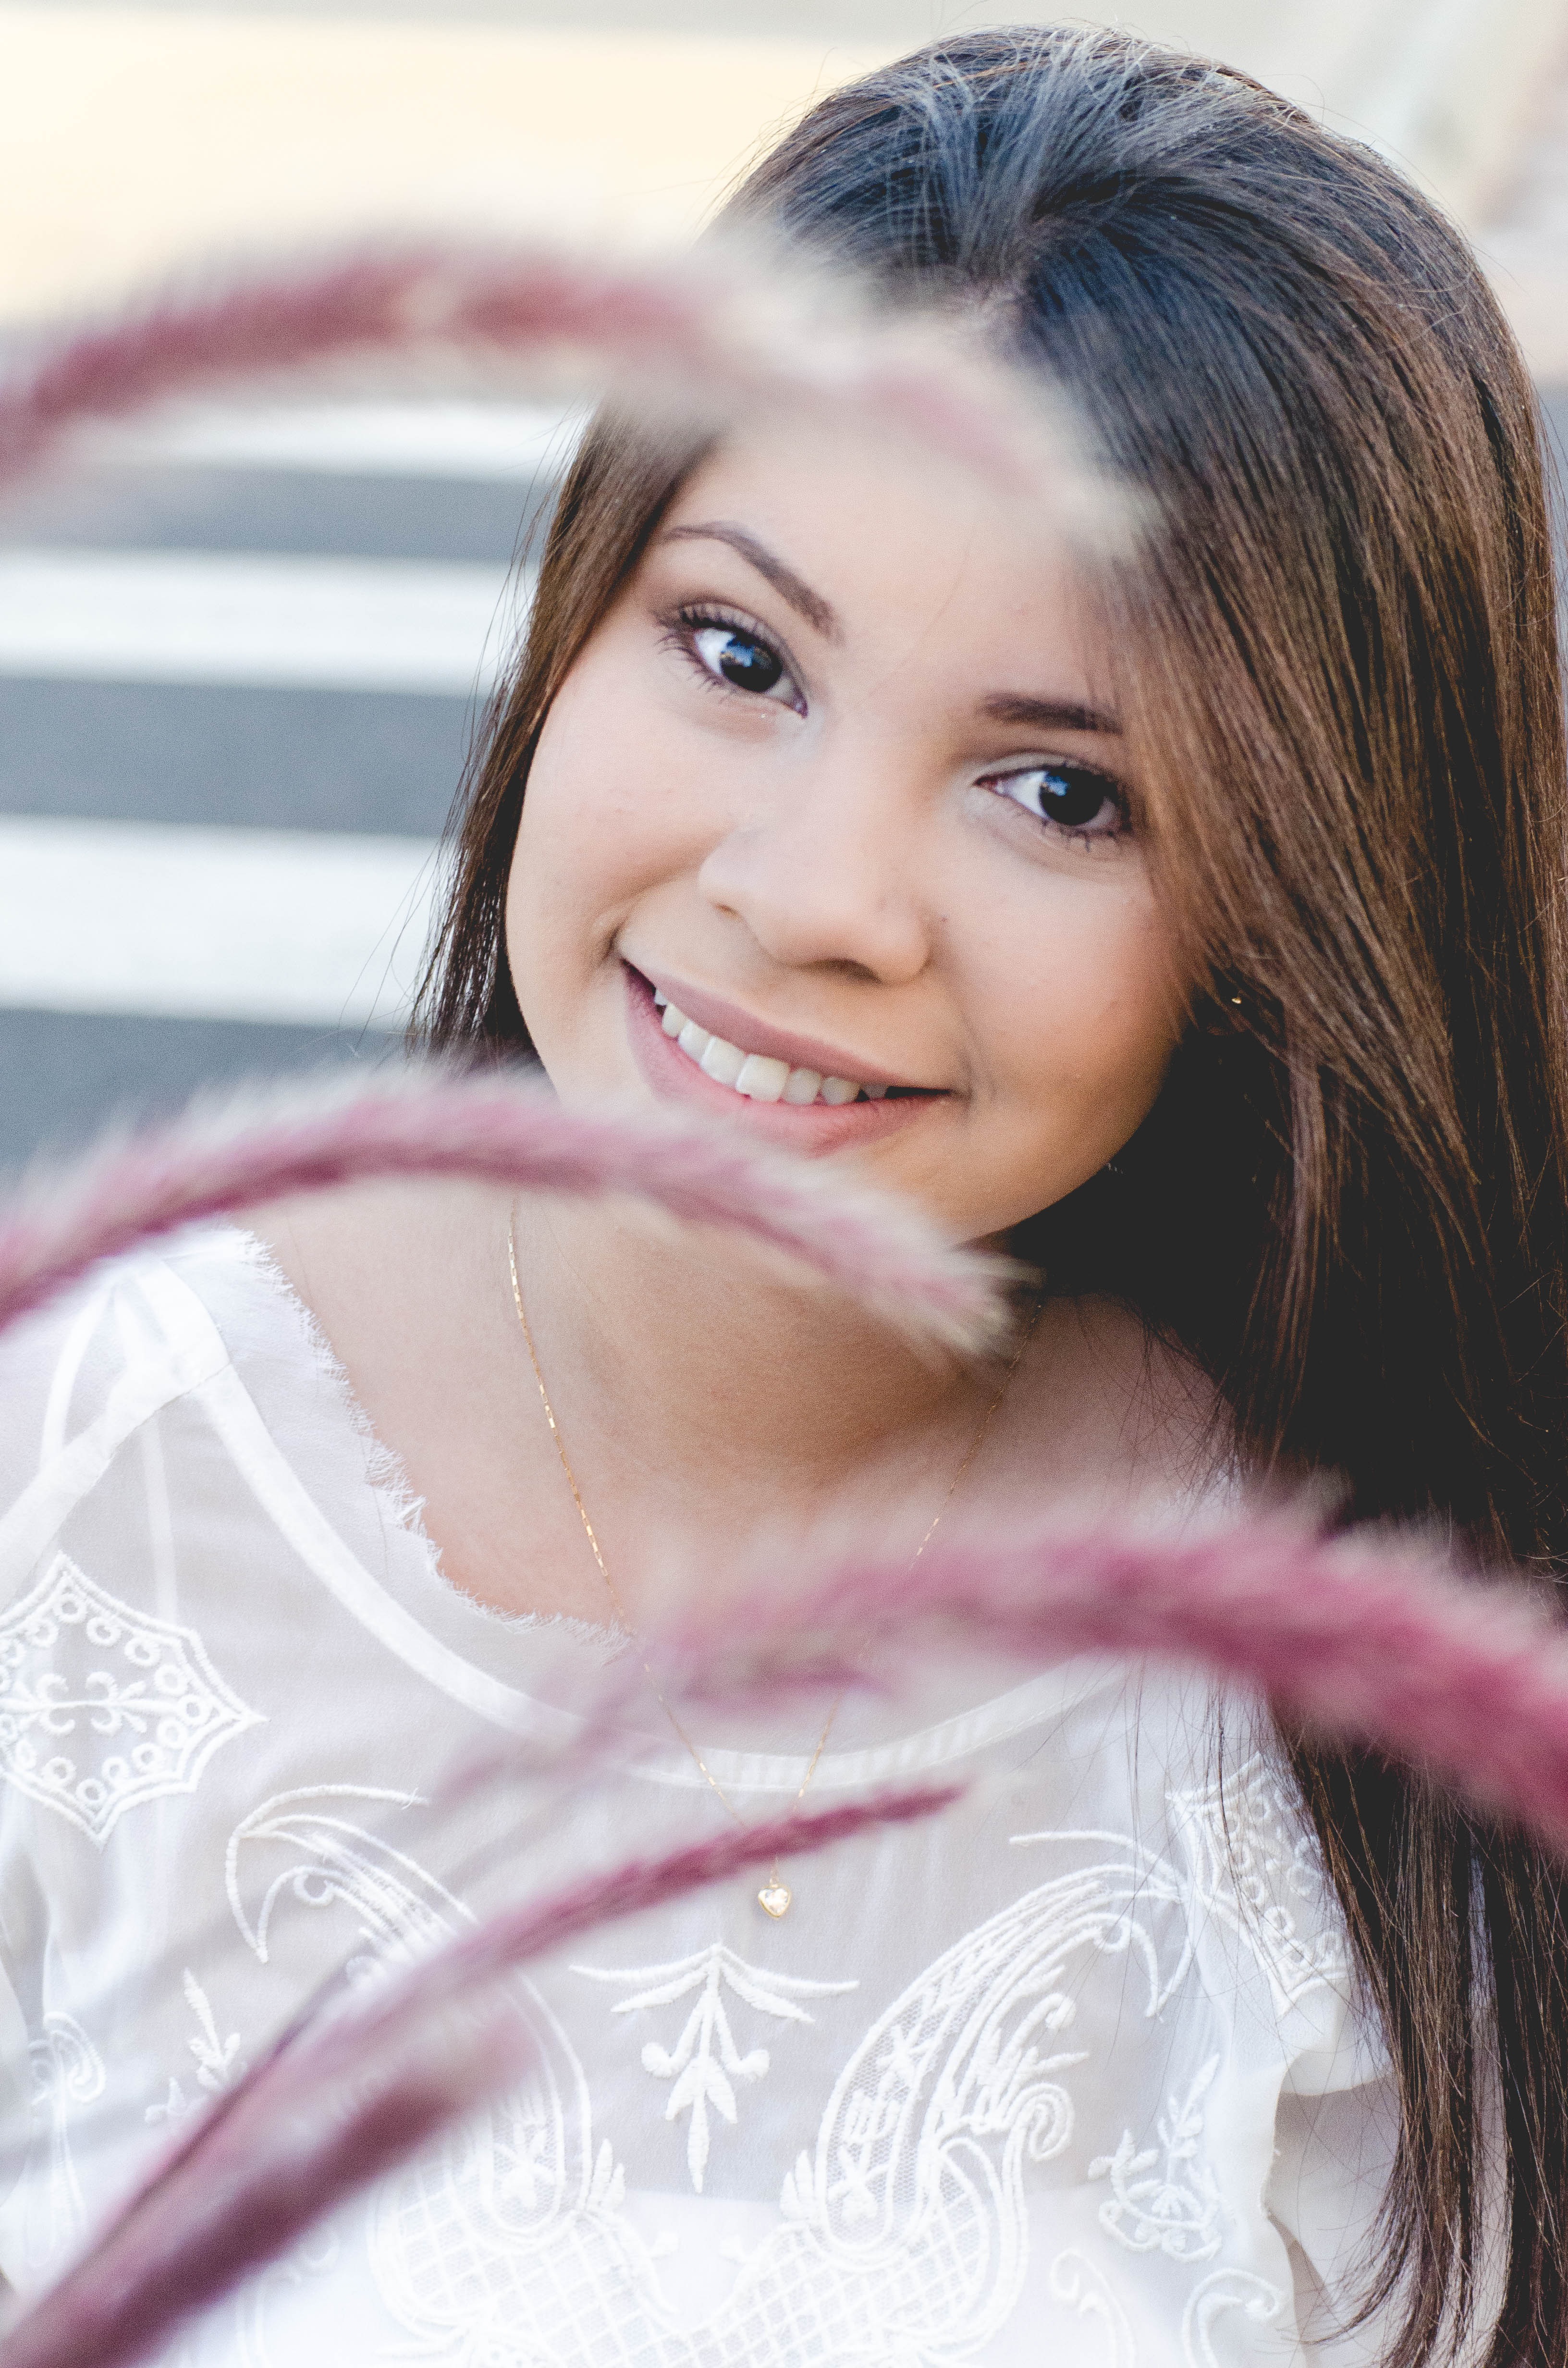
person, girl, woman, hair, photography, photo, singer, portrait, model, lady, lip, hairstyle, smile, teenager, long hair, close up, human body, black hair, face, eye, skin, beauty, beautiful, organ, blog, abdomen, photo shoot, portraint, brown hair, portrait photography, supermodel, gravure idol